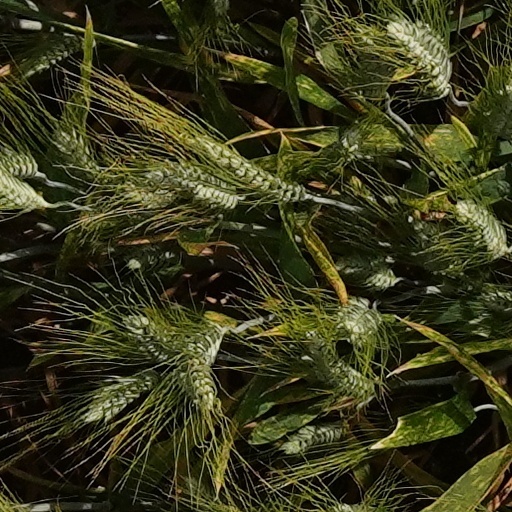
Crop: wheat